Manuel I Komnenos

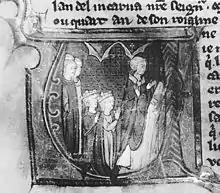
The marriage of Amalric I of Jerusalem and Maria Comnena at Tyre in 1167 (from a manuscript of William of Tyre's "Historia", painted in Paris c. 1295 – 1300, "Bibliothèque Municipale", Épinal).

Peace having been restored, a grand ceremonial procession was staged on 12 April 1159 for the triumphant entry of the Byzantine army into the city, with Manuel riding through the streets on horseback, while the Prince of Antioch and the King of Jerusalem followed on foot. Manuel dispensed justice to the citizens and presided over games and tournaments for the crowd. In May, at the head of a united Christian army, he started on the road to Edessa, but he abandoned the campaign when he secured the release by Nur ad-Din, the ruler of Syria, of 6,000 Christian prisoners captured in various battles since the second Crusade. Despite the glorious end of the expedition, modern scholars argue that Manuel ultimately achieved much less than he had desired in terms of imperial restoration.